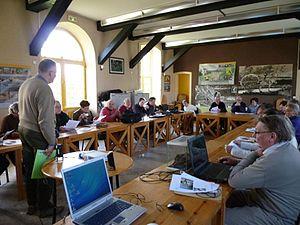
CSENPC CMO
Le Conseil scientifique de l’environnement Nord - Pas-de-Calais est une association loi de 1901 de la région Nord-Pas-de-Calais ayant pour objet d'apporter avis et conseils dans le domaine de l'environnement régional et de promouvoir la recherche scientifique sur les thématiques environnementales au sens large.